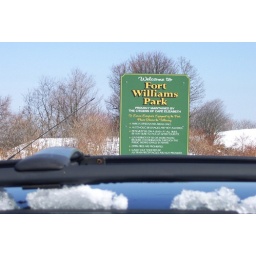
official sign - over car roof